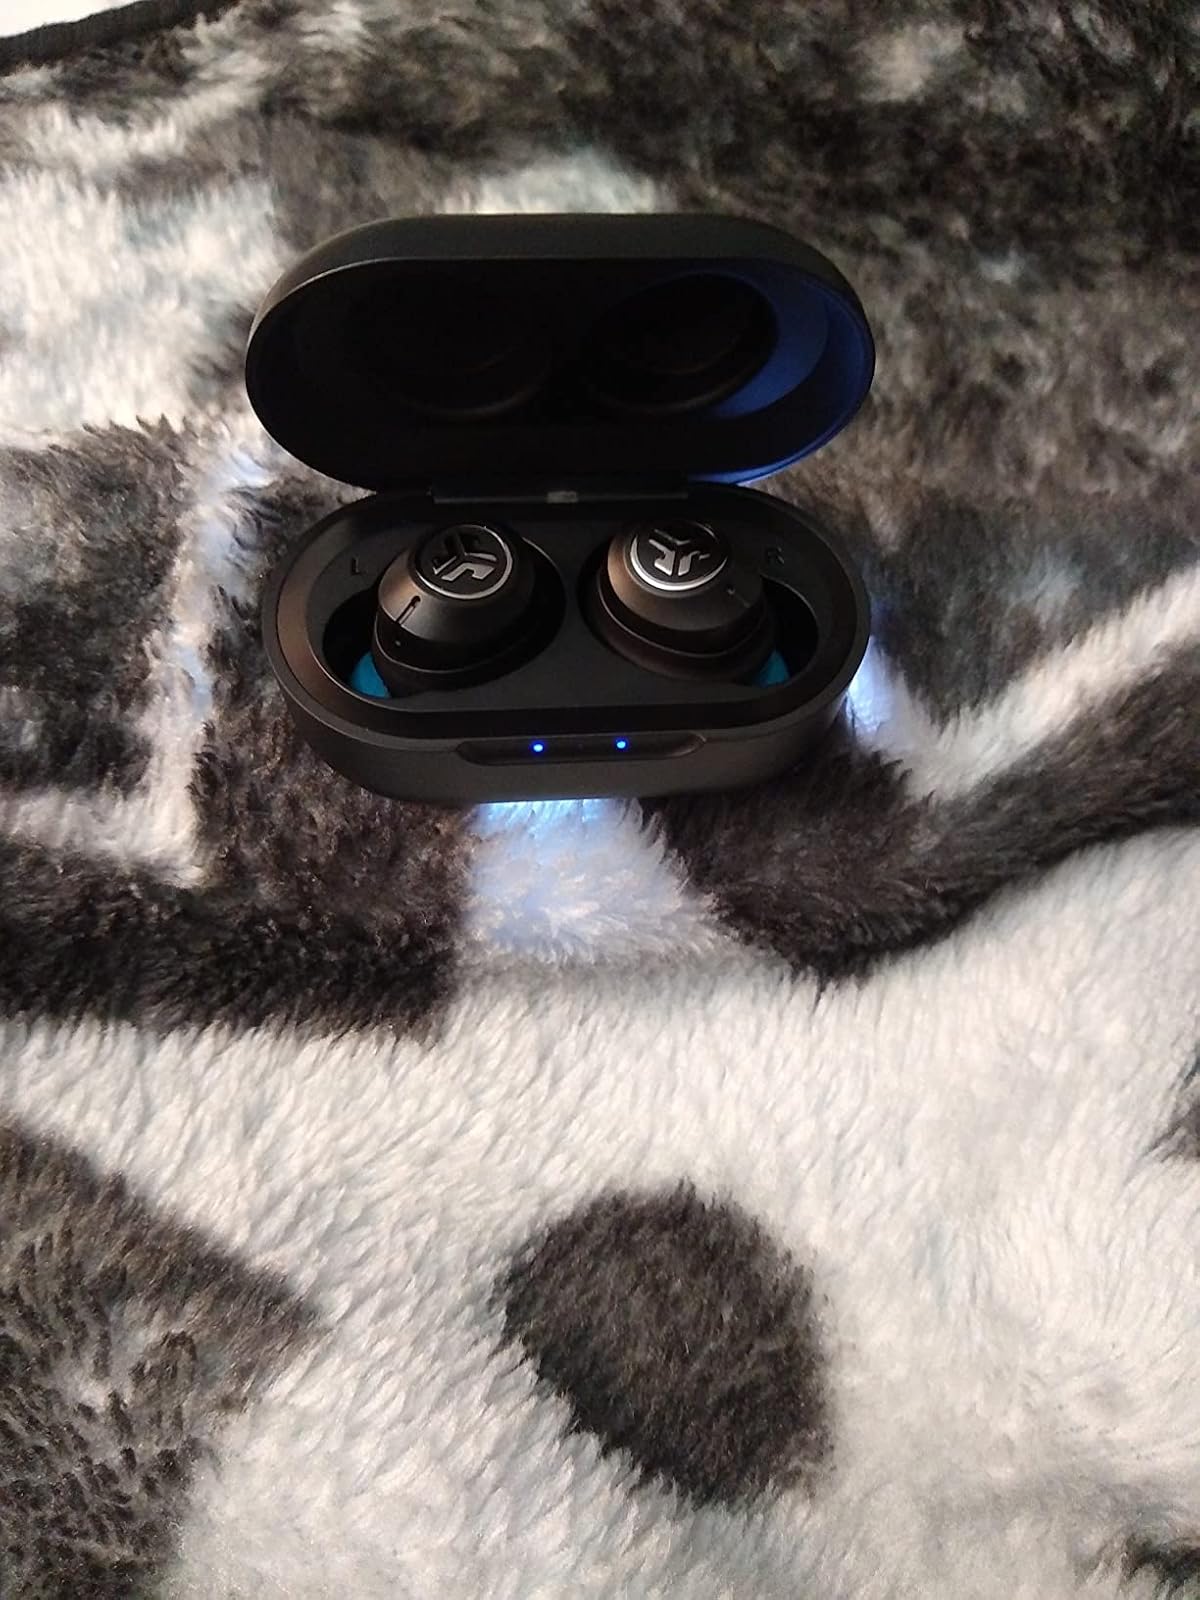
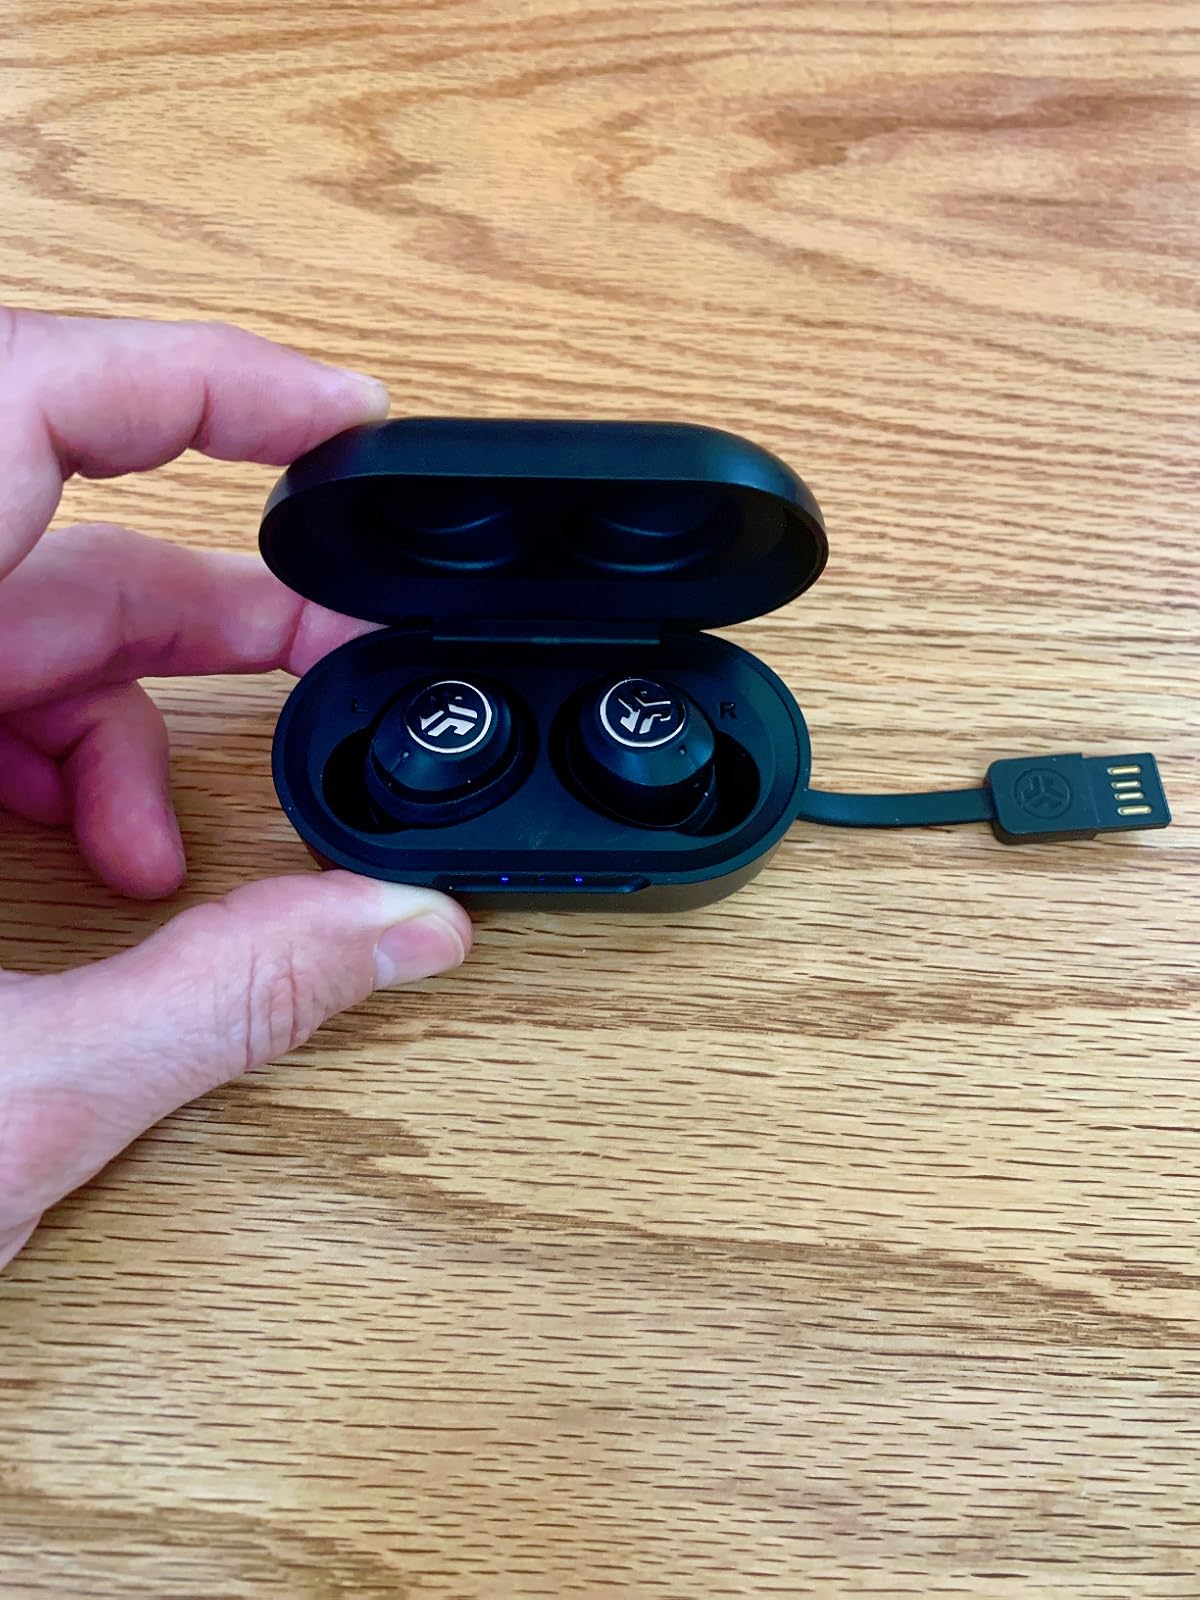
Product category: earbuds
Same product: yes